Greensboro massacre

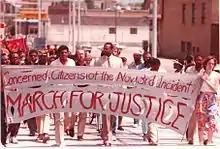
March of concerned citizens after the Greensboro Massacre. Photo from the Christic Institute archives.

Forty Klansmen and neo-Nazis, and several CWP marchers were said to have taken part in the shootings. The police arrested 16 Klansmen, neo-Nazis, and several CWP members. The FBI started an investigation which it called GREENKIL (Greensboro Killings), turning over evidence it gathered to the state of North Carolina for its murder trial.